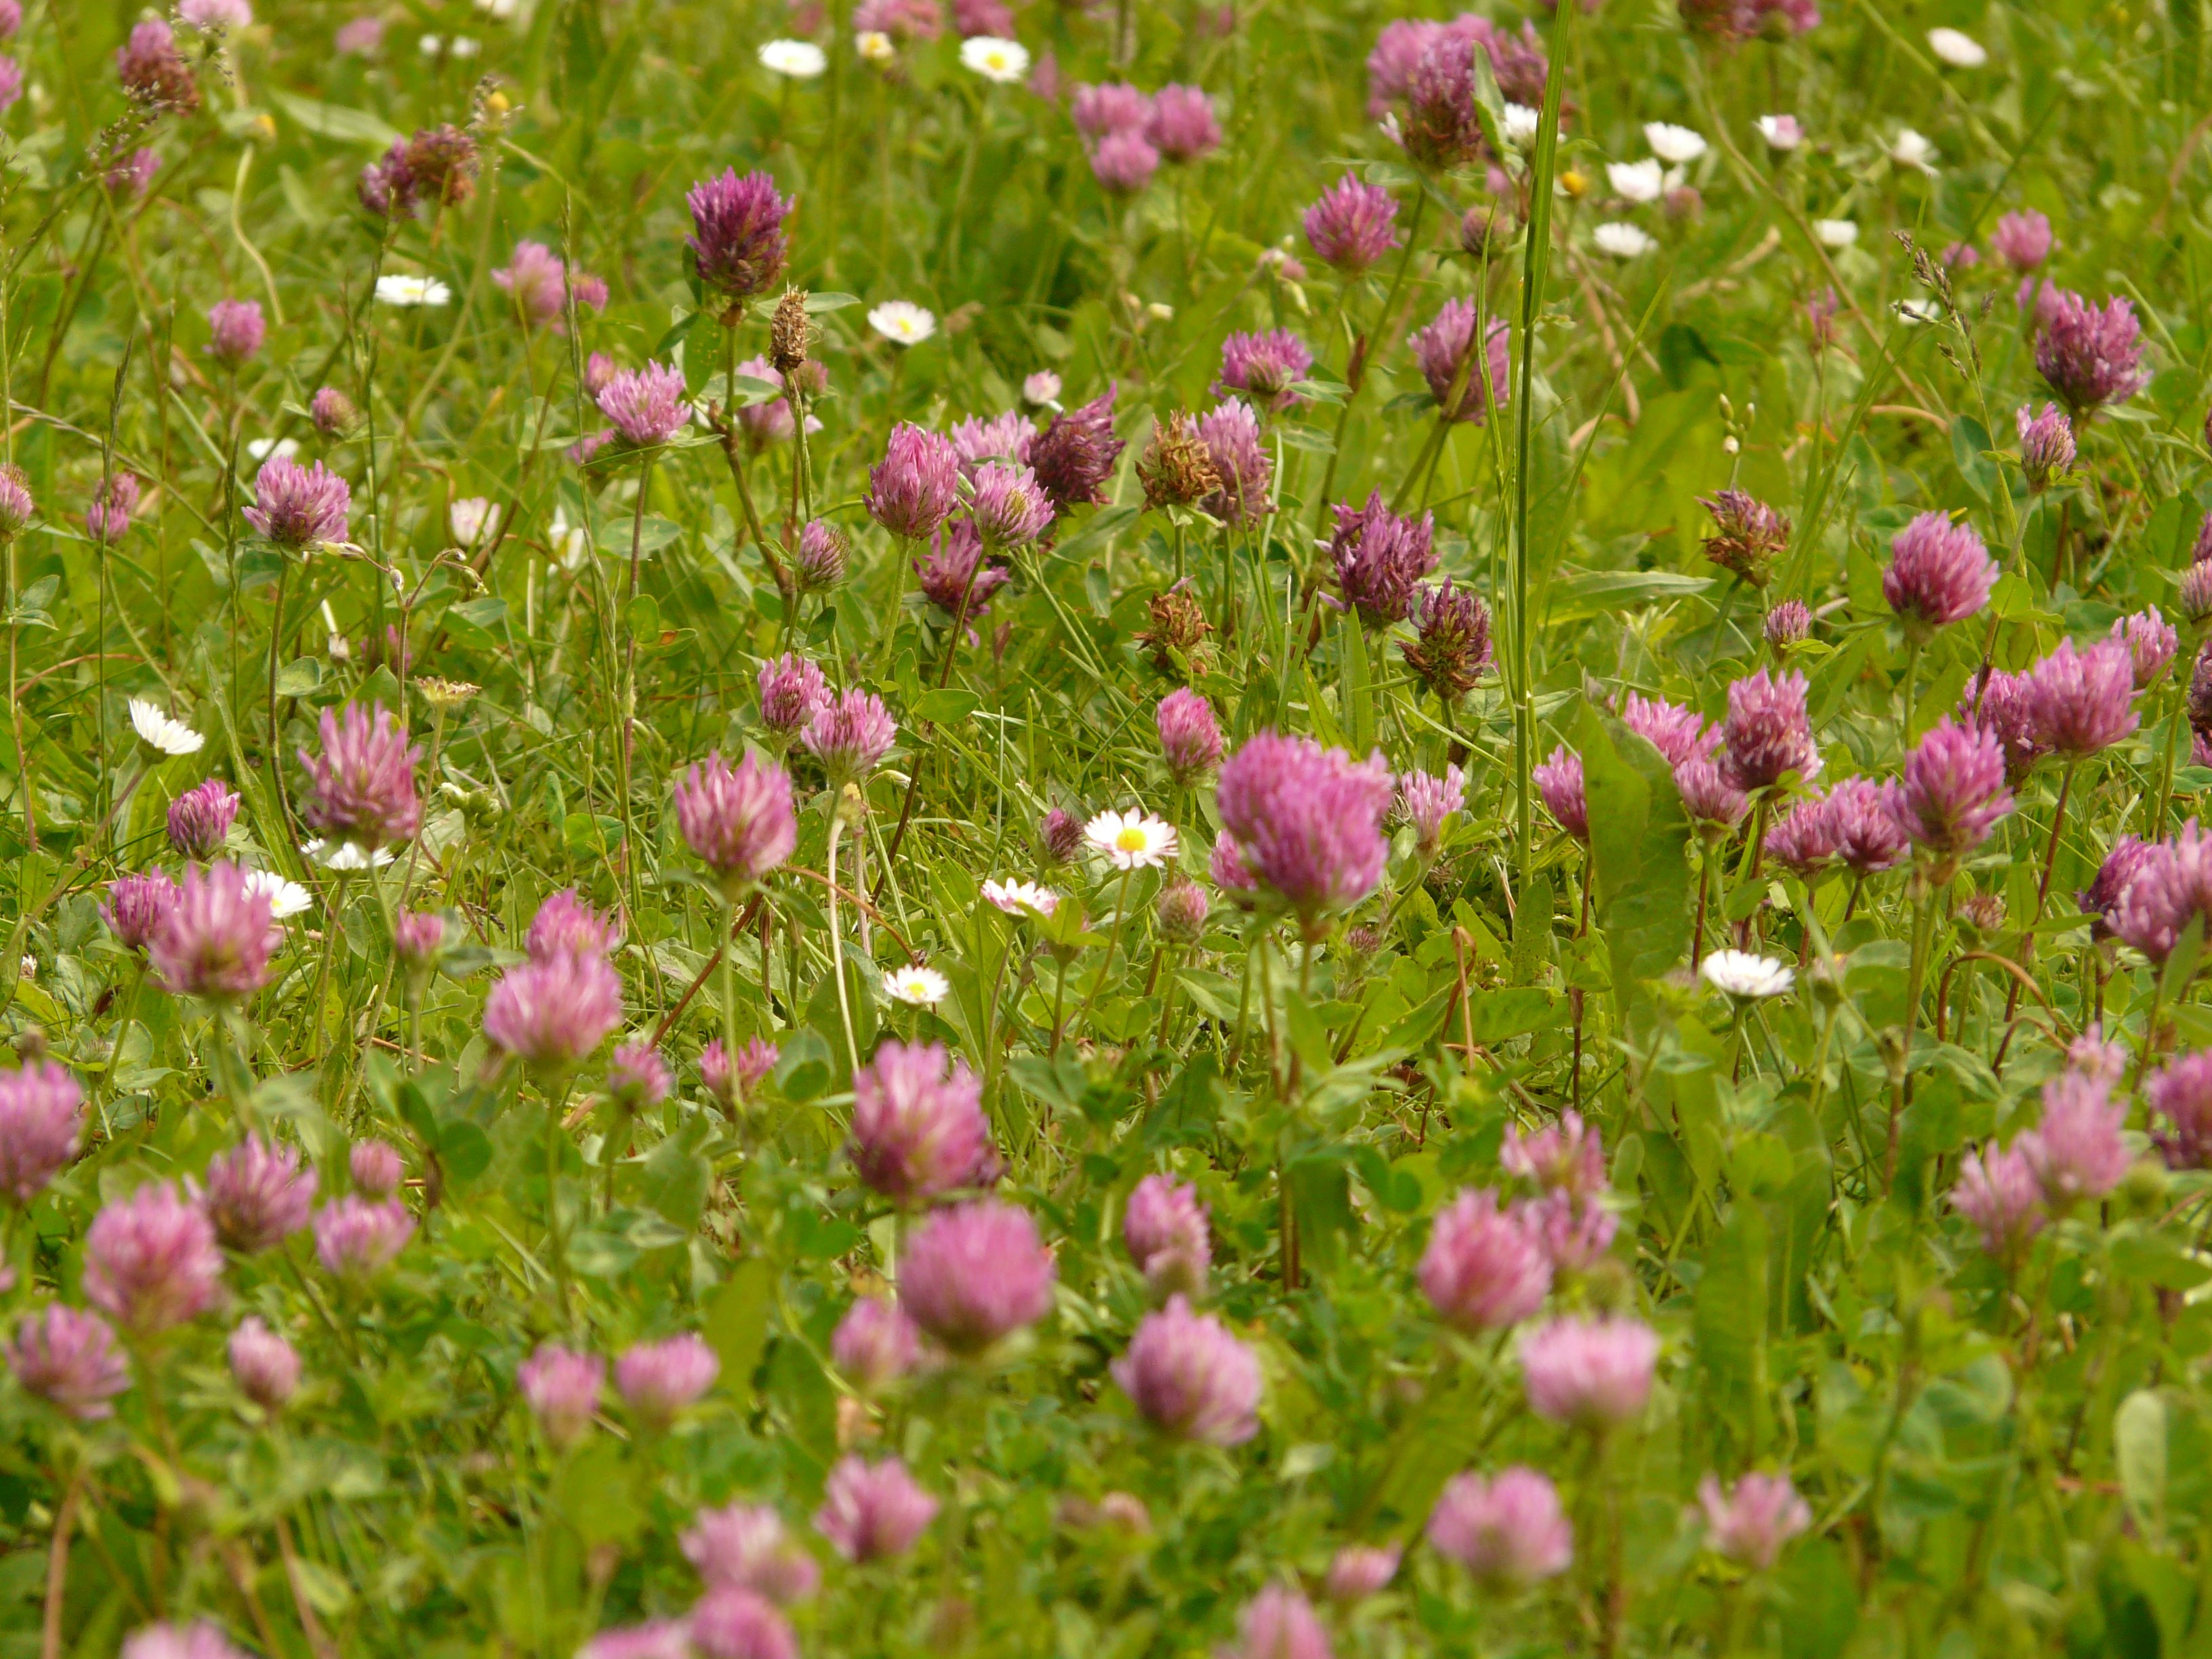
grass, blossom, plant, field, lawn, meadow, prairie, cosmos, flower, petal, pink, flora, wildflower, pointed flower, grassland, habitat, klee, fodder plant, flowering plant, daisy family, red clover, annual plant, natural environment, land plant, garden cosmos